Old Cleveland Road

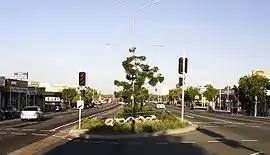
Old Cleveland Road at Carina

Old Cleveland Road is a major road in Brisbane, Queensland. It runs from Stones Corner to Capalaba in Brisbane, with most of the route signed as State Route 22. Sections of the road are also part of State Routes 30, 54, and 55. The road is the main route from inner Brisbane to Capalaba and Cleveland since New Cleveland Road only links Tingalpa with Capalaba.